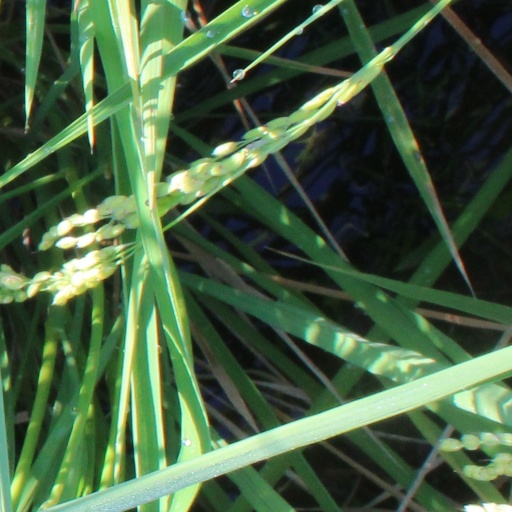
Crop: rice